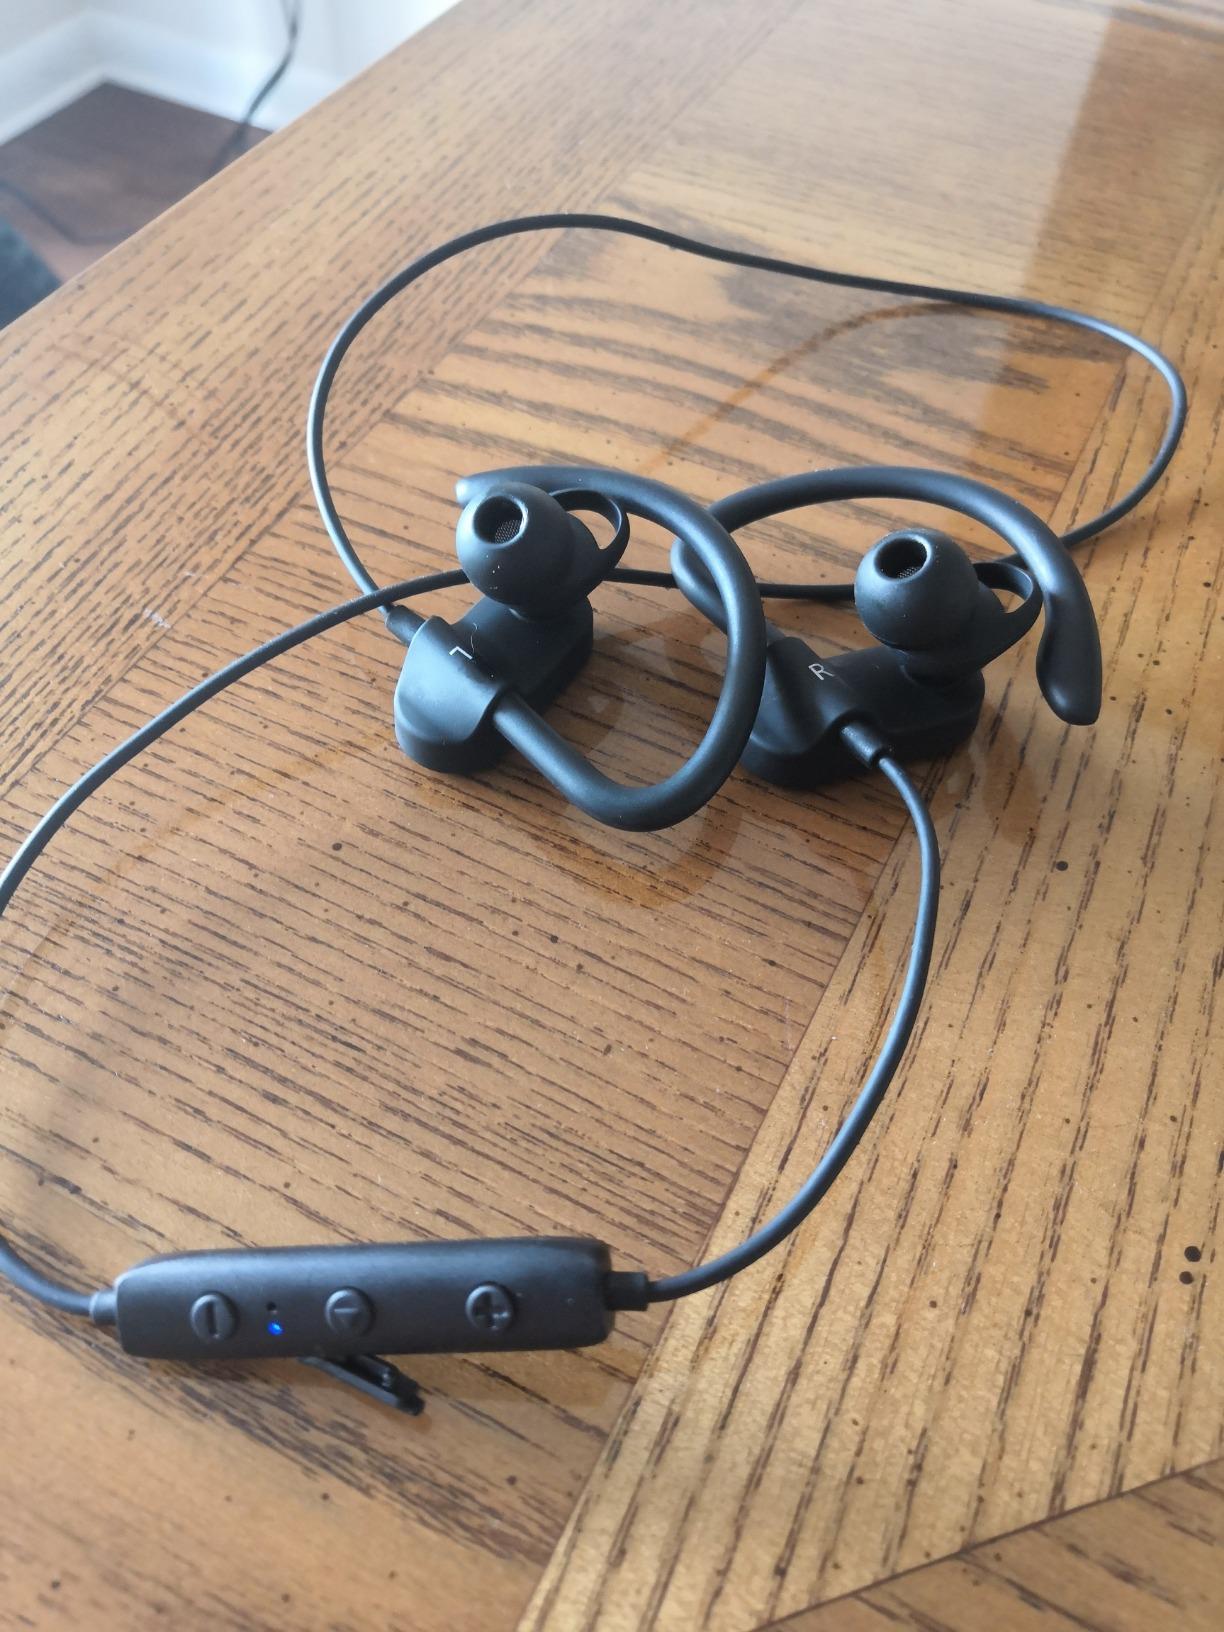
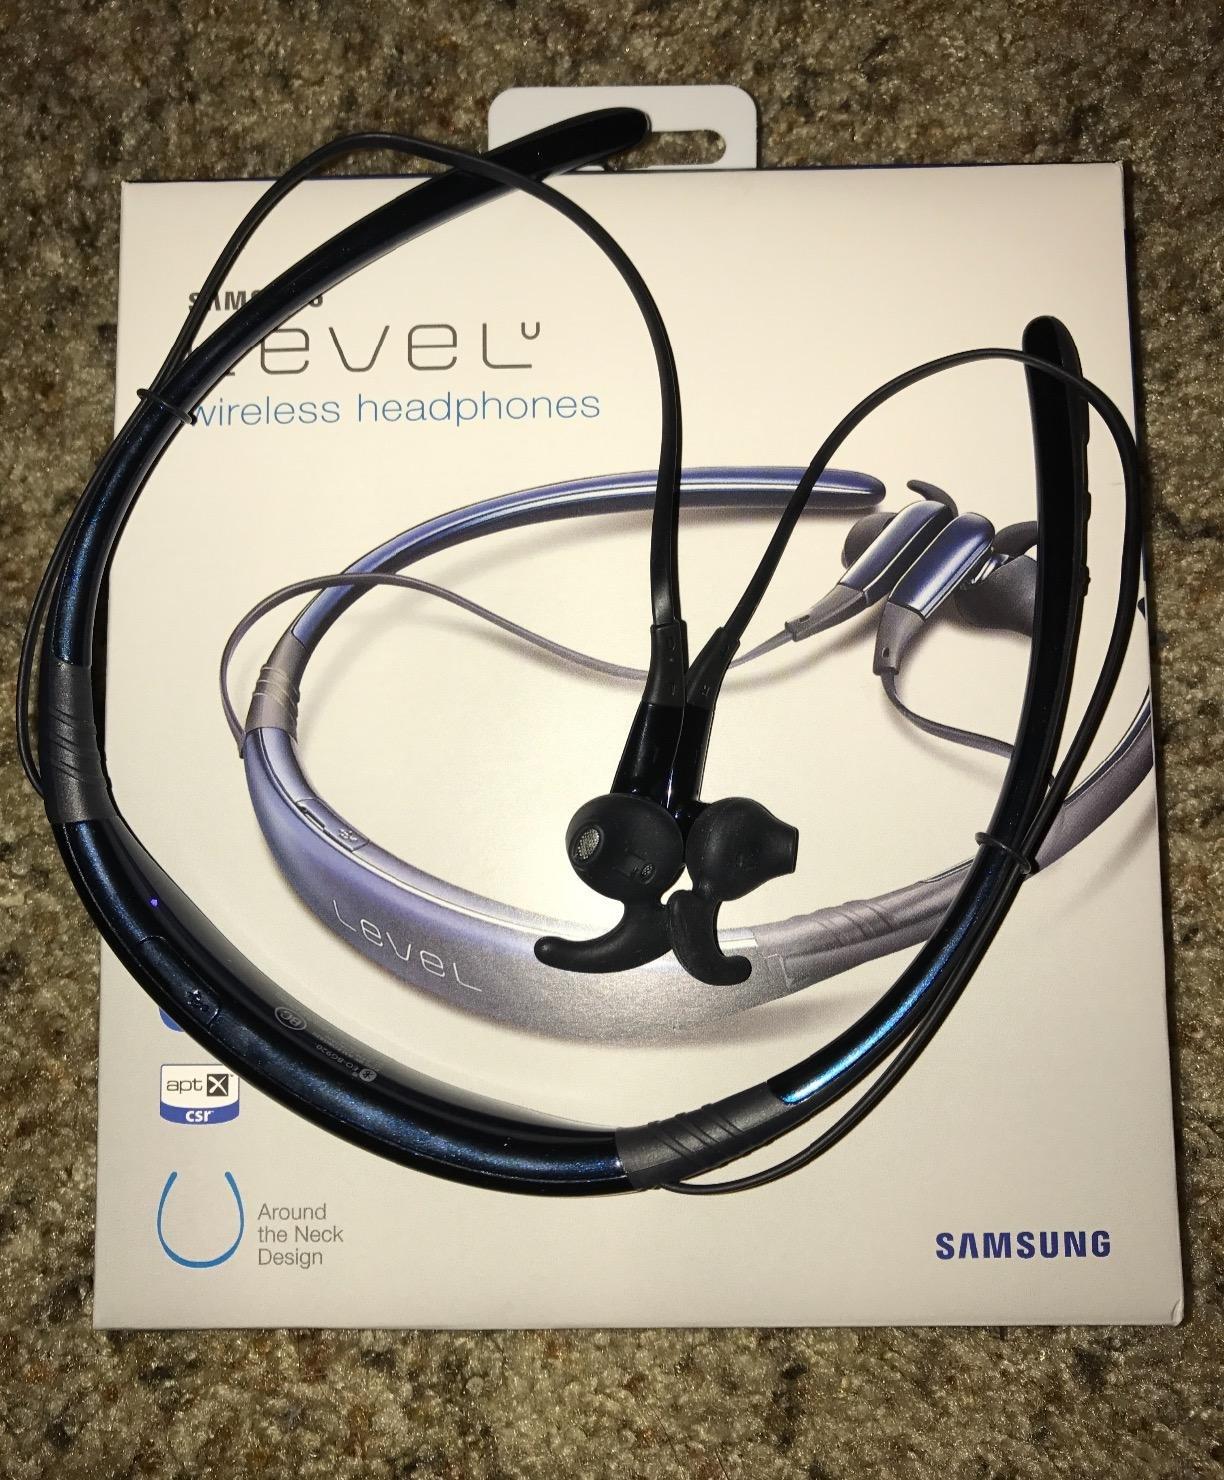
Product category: headphones
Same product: no